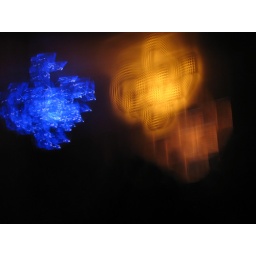
TV screen with light on the wall in a corner of the bar 'Arsen Lupen' in Beyoglu, Istanbul.